Taforalt

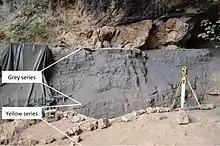
Taforalt's stratigraphy in Sector 8. The yellow series appears grey because some of the overlying grey sediment has trickled onto it.

The stratigraphy in Grotte des Pigeons, going as deep as as in the case of Roche's excavations, differs slightly throughout the cave but follows a simple pattern based on their colour: the Grey Series overlies the Yellow Series. The Yellow series goes from the beginning of the occupation of the cave about 85,000 years ago to c. 15,000 cal BP. The overlying Grey Series dates from c. 15,000 to 12,500 cal BP ago, and hence accumulated rapidly in some 2500 years. The Grey Series, associated with the later Iberomaurusian, is characterized by extensive hearths and charcoal deposits (hence its colour), along with all of the site's burials. The Yellow Series is associated with the earlier Iberomaurusian, as well as with Levallois artefacts of the Aterian industry. The increased density of artefacts and evidence of food production in the Grey Series is seen as a sign of year-round occupation at the site whereas the Yellow Series is seen as evidence of seasonal habitation with occasional periods without humans. There is a theorized 2,000 year gap of habitation between 18,000 and 20,000 uncal BP with this sterile layer being noted in Sector 8 of Barton's excavations, though other excavations near the mouth of the cave challenge this finding.